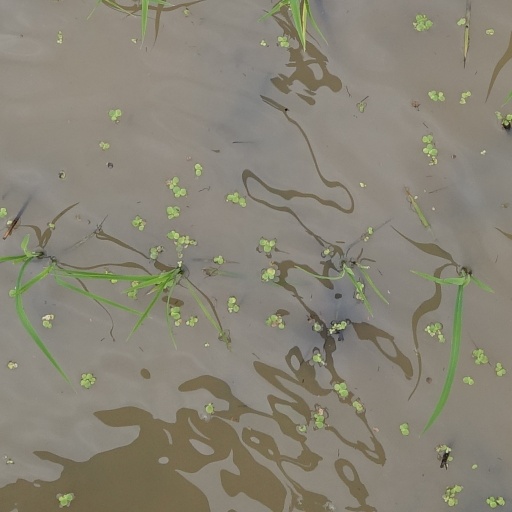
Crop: rice